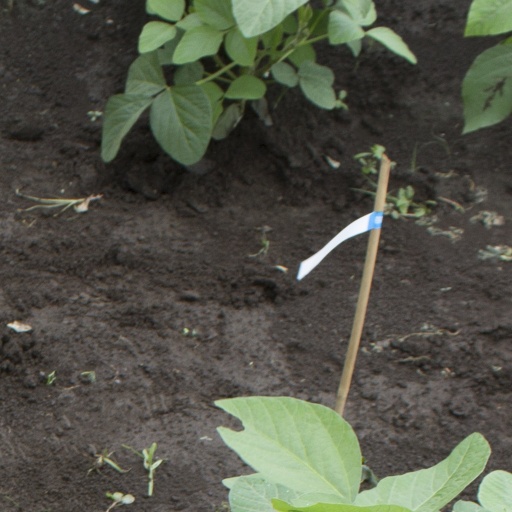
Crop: soybean